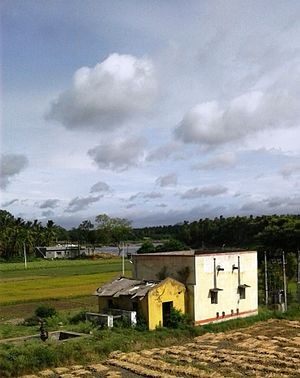
Mandagere
Mandagere
Mandagere er en mindre landsby i distriktet Mandya i delstaten Karnataka i Indien.